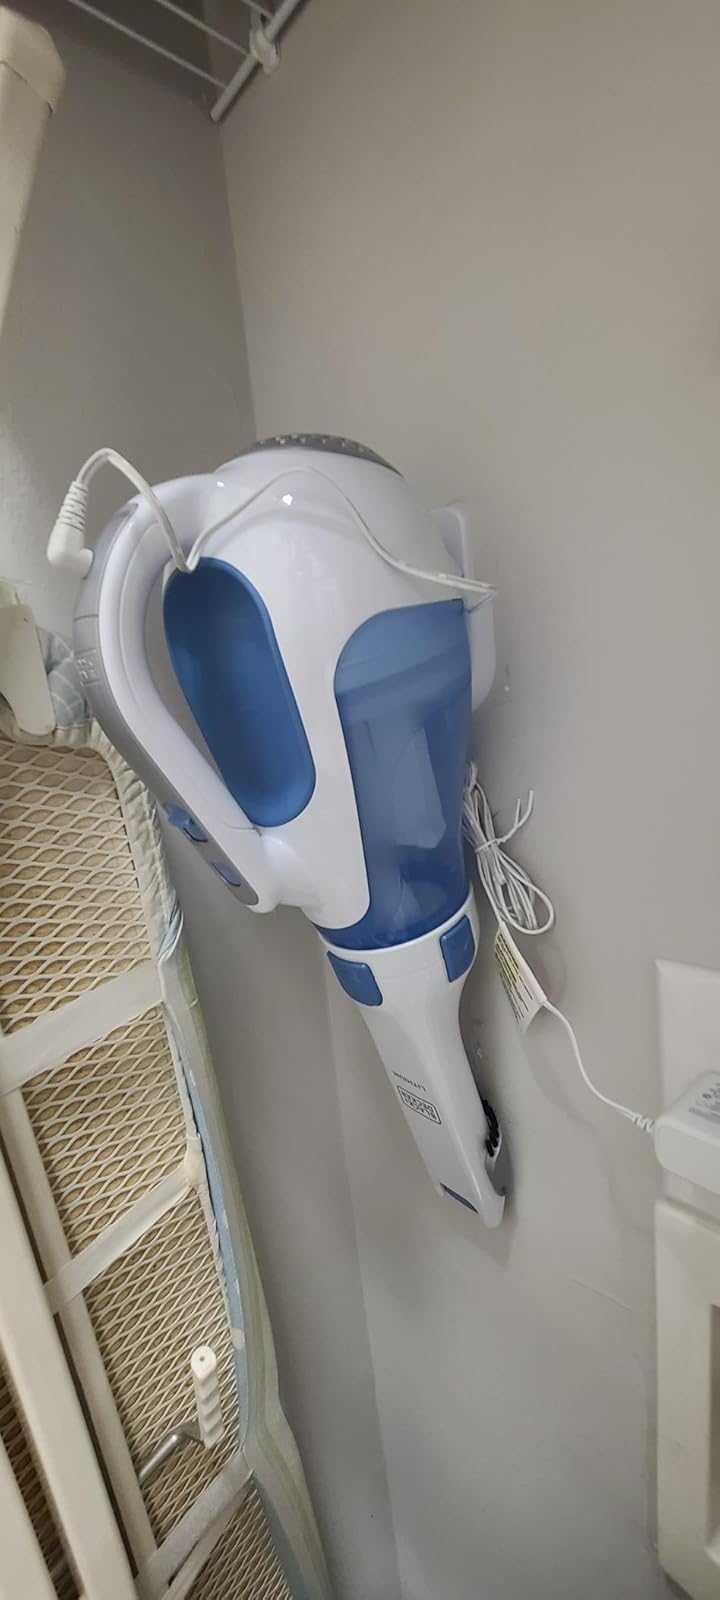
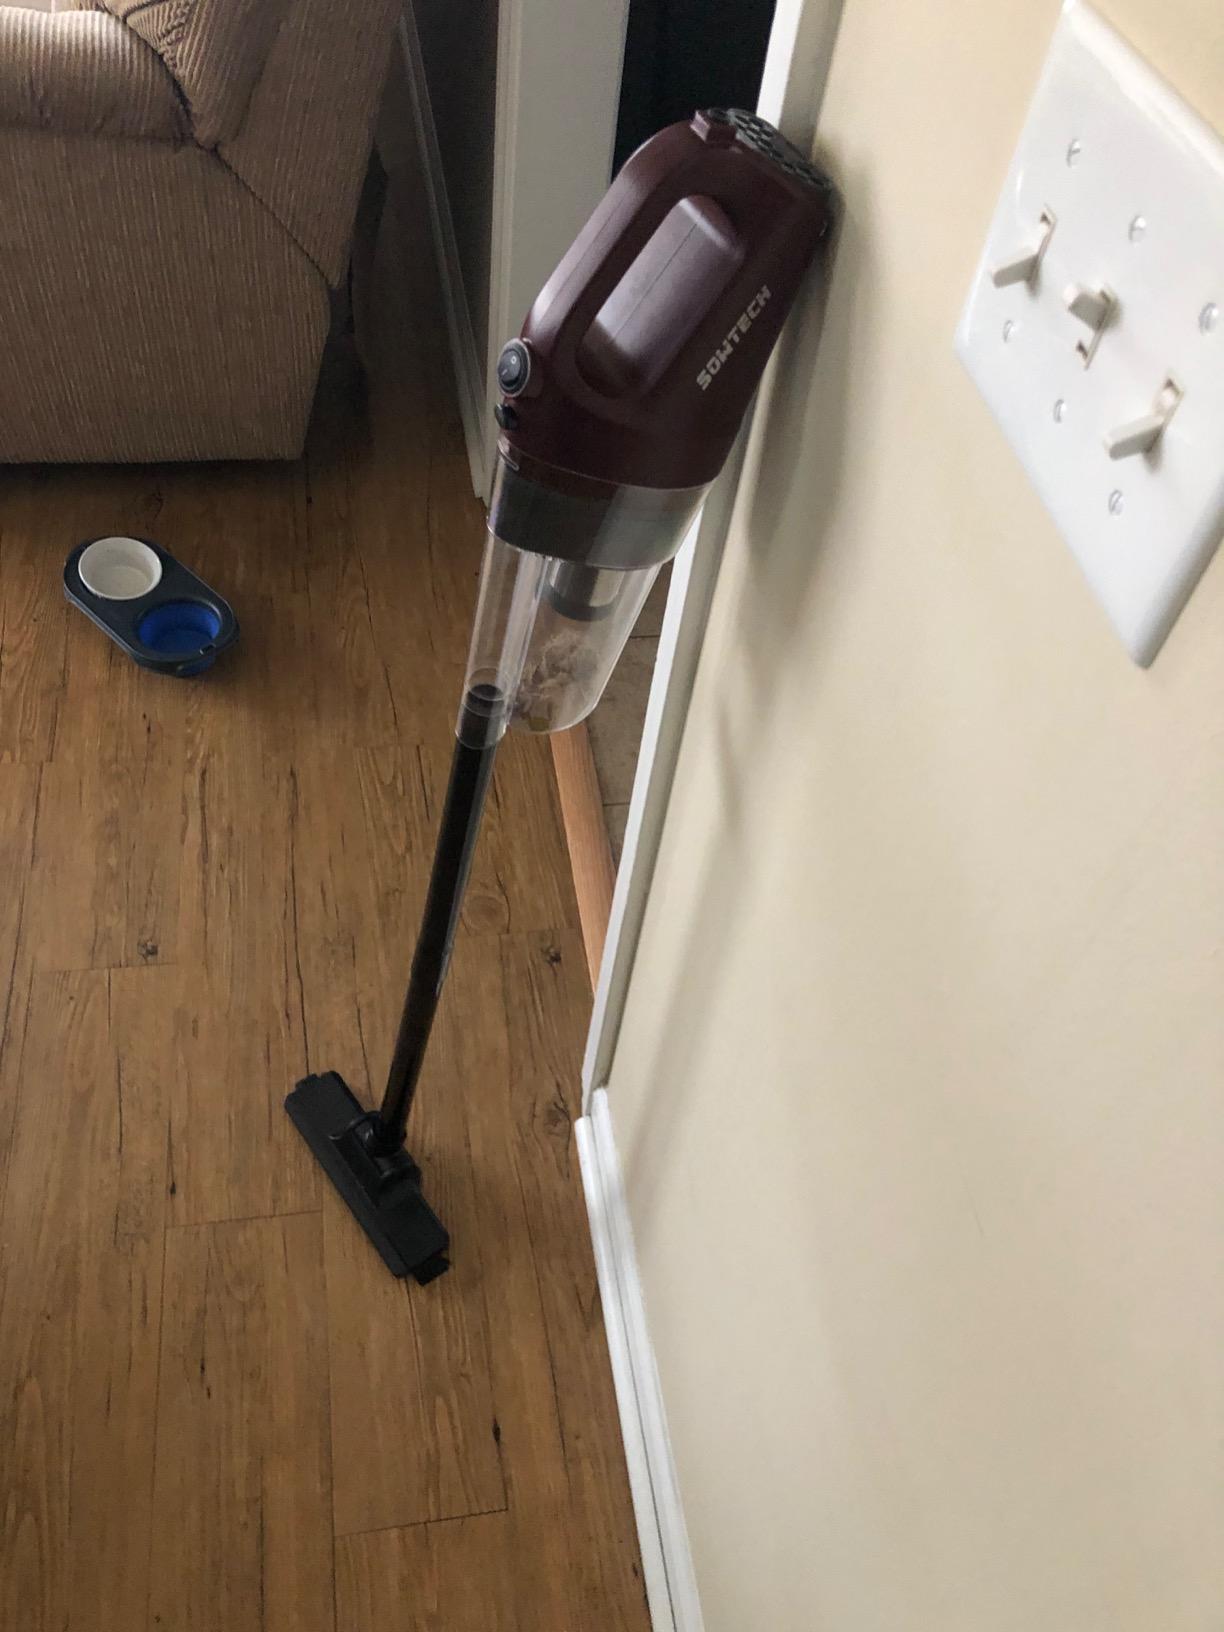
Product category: items_vacuum
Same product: no